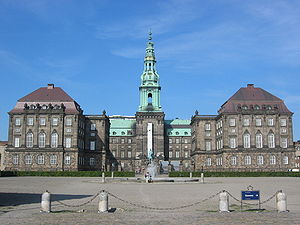
Landstinget
Landstinget var det ene af den danske rigsdags to ting, det andet var Folketinget. Landstinget blev afskaffet ved grundlovsændringen i 1953.